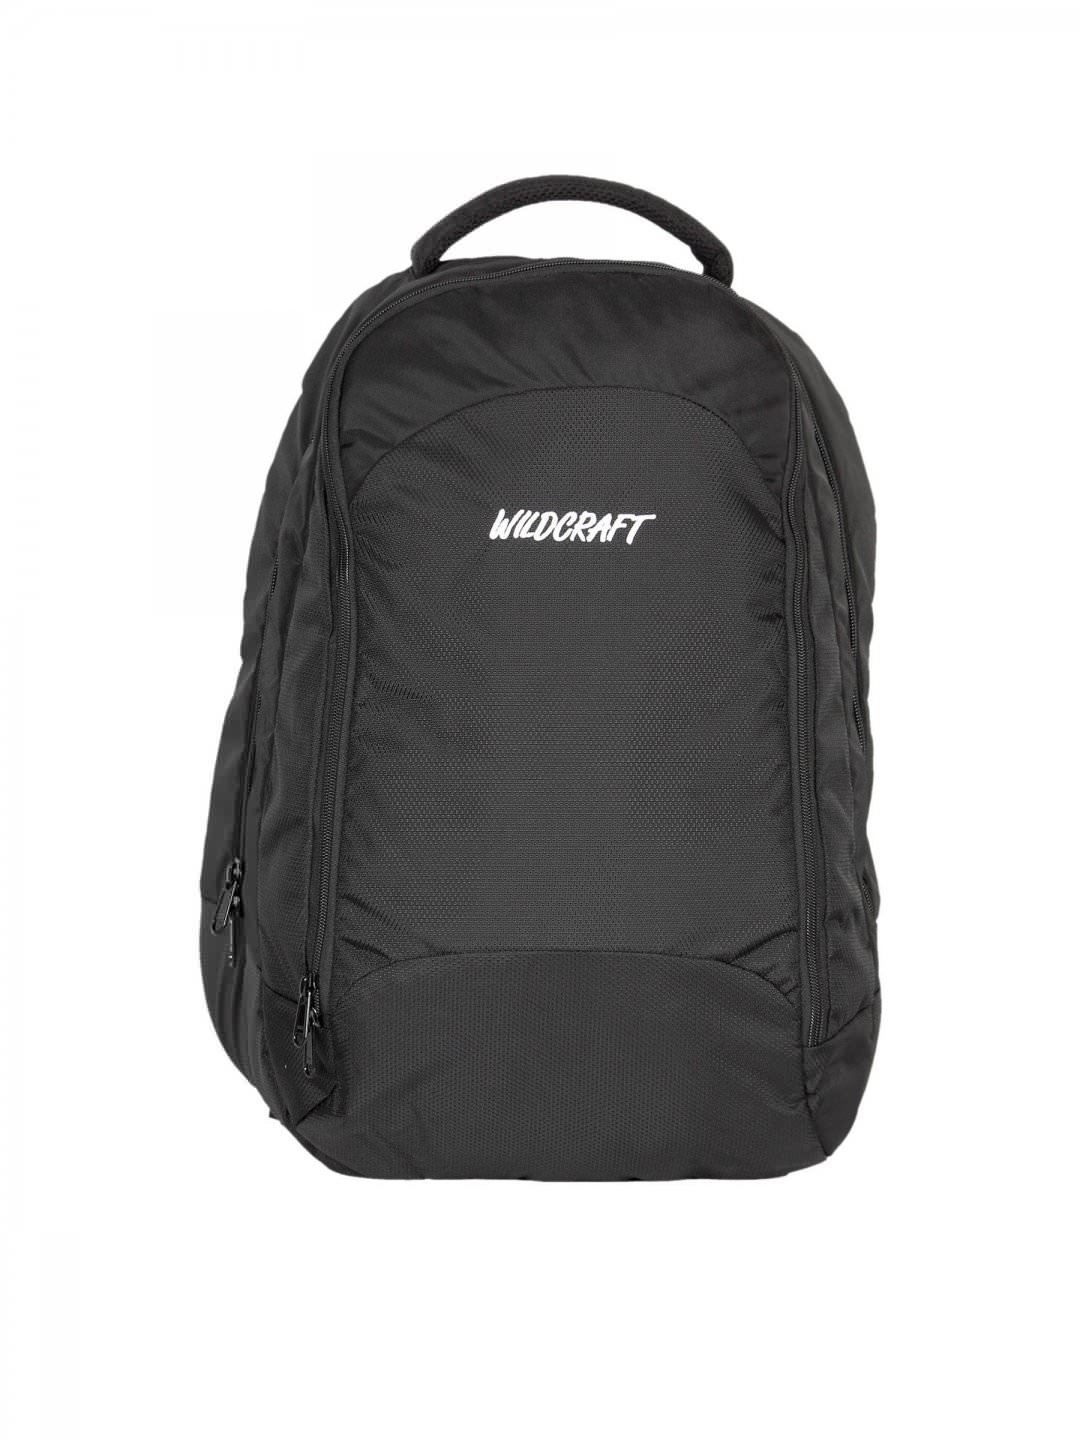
Wildcraft Unisex Black Corporate Backpack
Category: Accessories / Bags / Backpacks
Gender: Unisex
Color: Black
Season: Winter 2015
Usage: Casual